Food industry

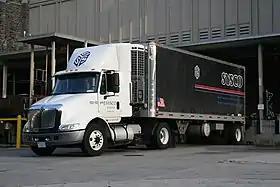
A foodservice truck at a loading dock. Road transportation is often used in food distribution.

Food processing includes the methods and techniques used to transform raw ingredients into food for human consumption. Food processing takes clean, harvested or slaughtered and butchered components and uses them to produce marketable food products. There are several different ways in which food can be produced.